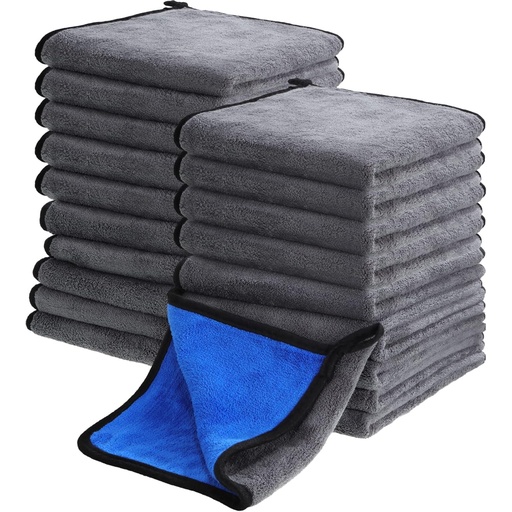
Nuenen 20 Count Microfiber Cleaning Towels for Cars 800 GSM Thick Plush Microfiber Cleaning Cloth Dusting Cloth Auto Detailing Absorbent Towels for Car Kitchen Window, 15.75 Inch(Grey and Blue)
Brand: Nuenen
Category: Vehicles & Parts > Vehicle Parts & Accessories > Vehicle Maintenance, Care & Decor > Vehicle Cleaning